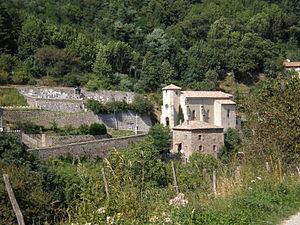
Eglise de Gourdon (Ardèche)
Gourdon est une commune française située dans le département de l'Ardèche, en région Auvergne-Rhône-Alpes.